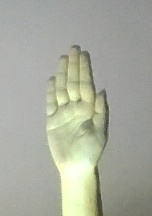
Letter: seen